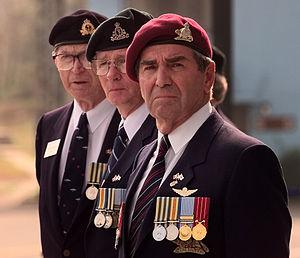
Vétérans canadiens